D Generation

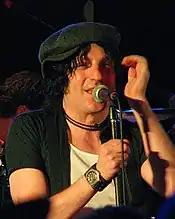
Jesse Malin, frontman for D Generation, performing at The Stone Pony in Asbury Park, NJ as part of the Light of Day Foundation Festival in 2016.

D Generation then recorded their third album, "Through the Darkness", this time with David Bowie and T.Rex producer Tony Visconti. However, once again the album failed to reach the sales that were hoped for, despite scoring the lead-off single on the soundtrack of the film "The Faculty" just a few months prior.